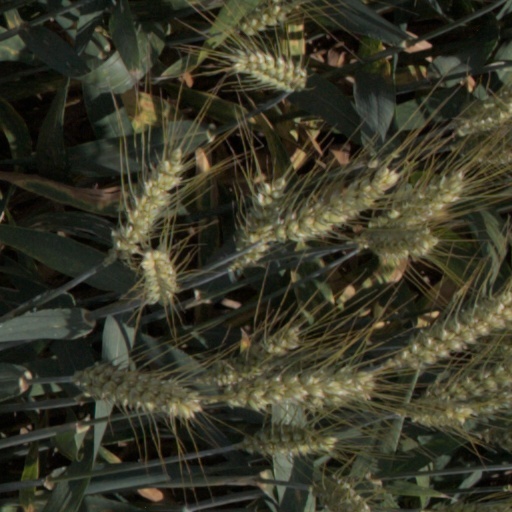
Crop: wheat